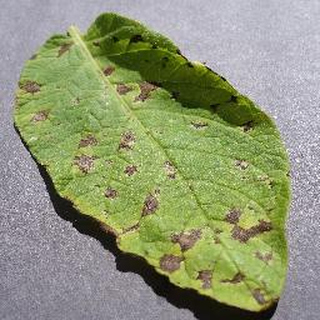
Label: potato_early_blight